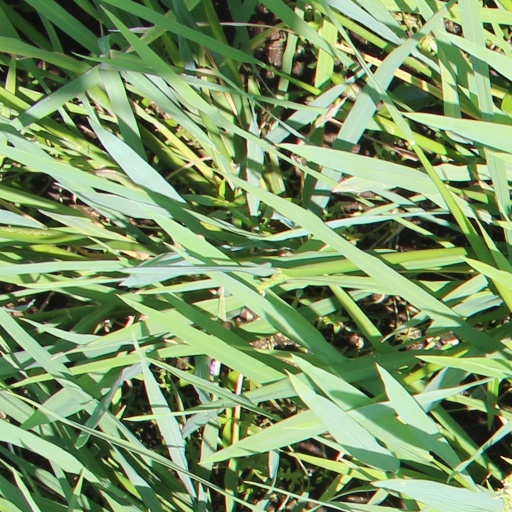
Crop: rice